Ulpana

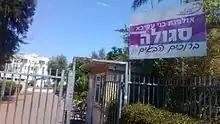
Segula Ulpana in Kiryat Motzkin

At the Ulpana, the girls study Judaism with secular studies, in order to finish high school with a high school diploma and achievements in the spiritual field including ""Middot"" (good character, lit. "measures"), the love of the Torah, the people and the land. The Ulpanas charge the parents tuition between 2,000–17,000 NIS per year, in order to strengthen the female students in additional classes and social activities. Many Ulpanas include a partial or full boarding school.